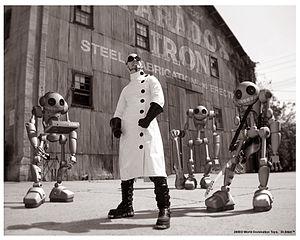
Dr. Phineas Waldolf Steel est un artiste musical américain. Il est également concepteur graphique, dessinateur et écrivain, mais son métier principal reste celui d'auteur-compositeur-interprète. Ses compositions mélangent plusieurs genres ; il les qualifie lui-même de « hip-hop opéra industriel ». Sa musique emploie des échantillons de musique des années 1920 et 1930 et des rythmes urbains souvent accompagnés d'accordéons et de guitares électriques. Steel est apparu dans l'émission The tonight Show et a effectué bon nombre d'interviews.